Amplitude Problem

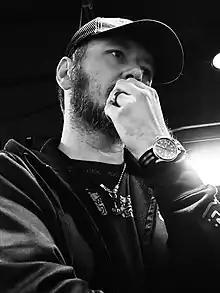
Juan Irming participating at a Global Game Jam as a music producer in 2019.

Juan Irming, known at the time as 7an, began in the European demoscene in the late '80s as a member and composer for the Atari ST demo crew and hacking group SYNC. Irming's "tracker music" placed first in several demo music contests. It was during this era that Irming began to make extensive use of vintage home computer hardware such as the Commodore 64, Atari 130XE, and the Atari ST in his productions, favoring the SID6581 and YM2149 computer sound chips to create a distinctive style of chiptune music.